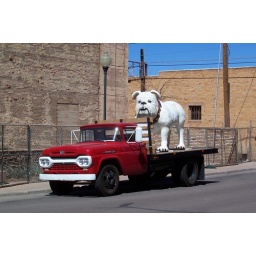
...It's a bulldog in a flat bed ford, such a fine sight to see!